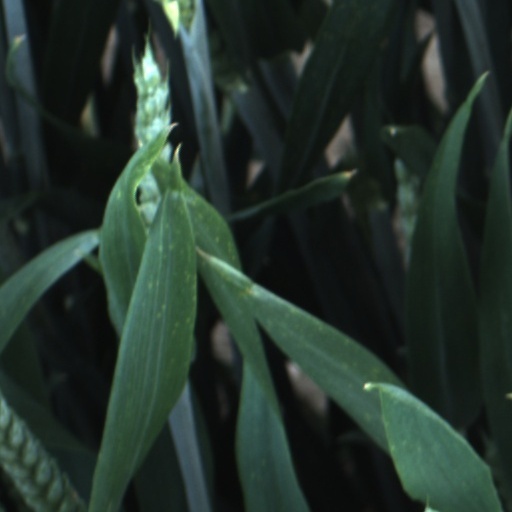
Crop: wheat